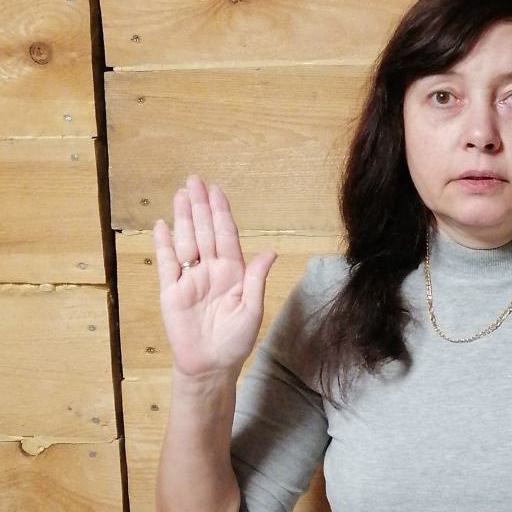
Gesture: stop